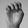
ASL letter: E